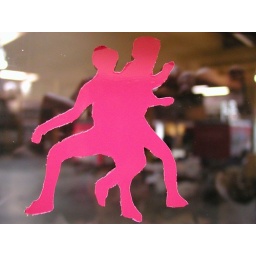
boys in the pink playing hoops